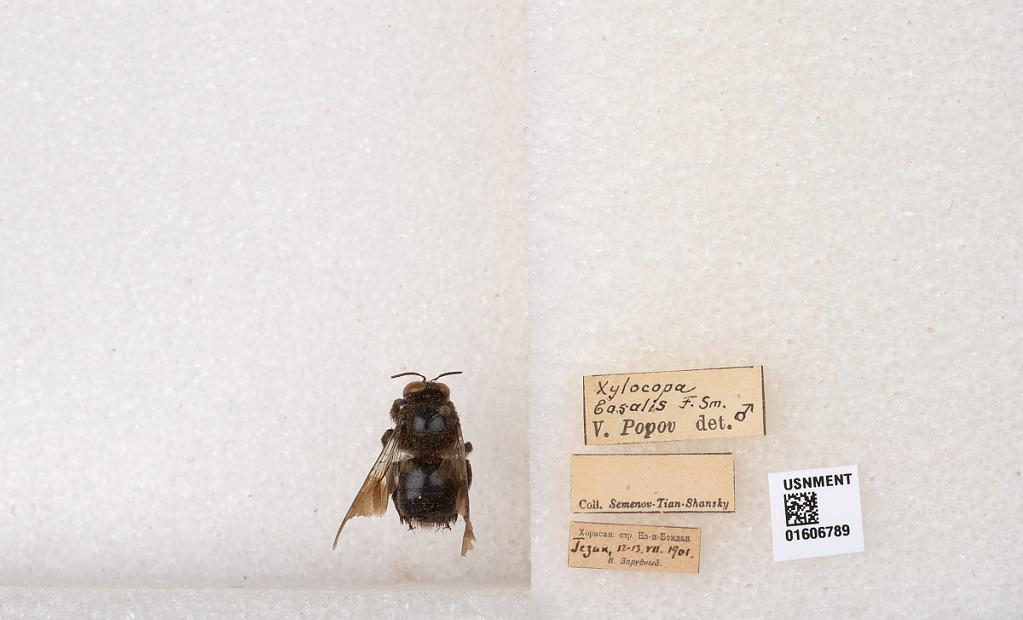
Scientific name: Xylocopa (Ctenoxylocopa) basalis Smith
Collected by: Semenov, Tian & Shansky
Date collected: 1901-7-12
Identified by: Popov